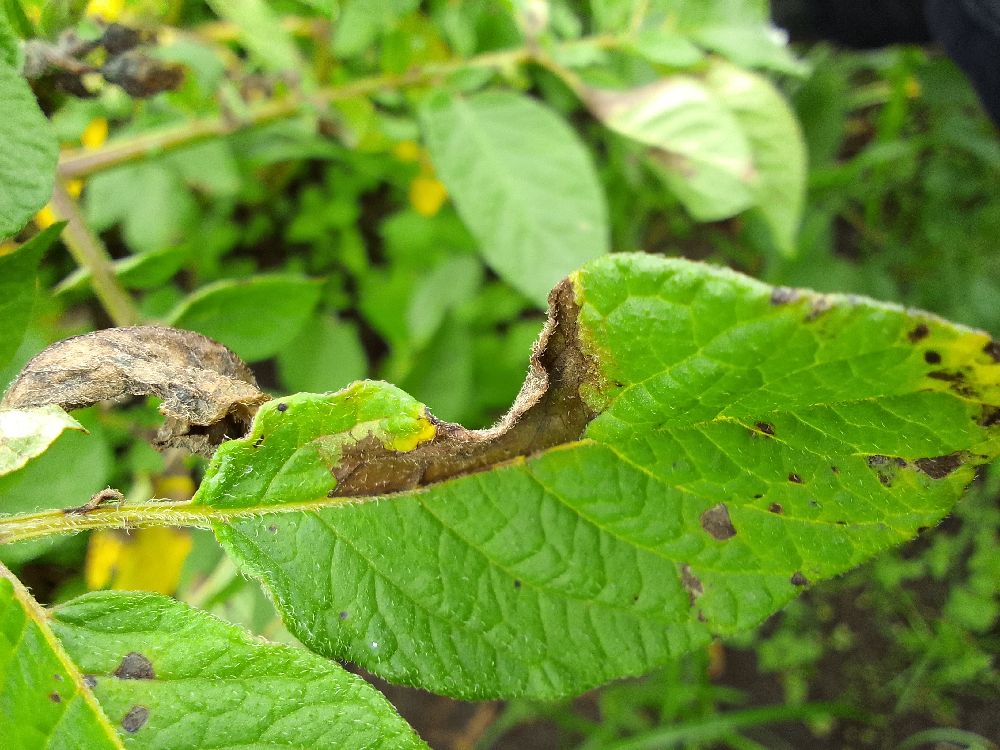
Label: Late blight